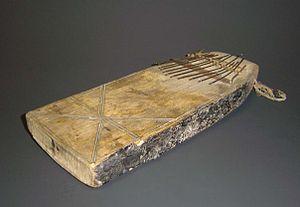
Un Sanza, instrument de musique d'Afrique centrale. Il fait partie des collections du Musée royal de l'Afrique centrale à Tervueren en Belgique.